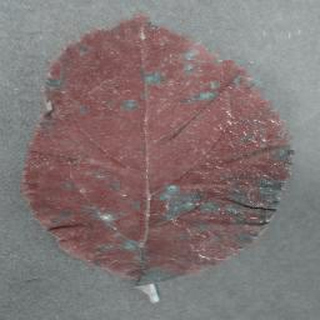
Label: apple_cedar_apple_rust